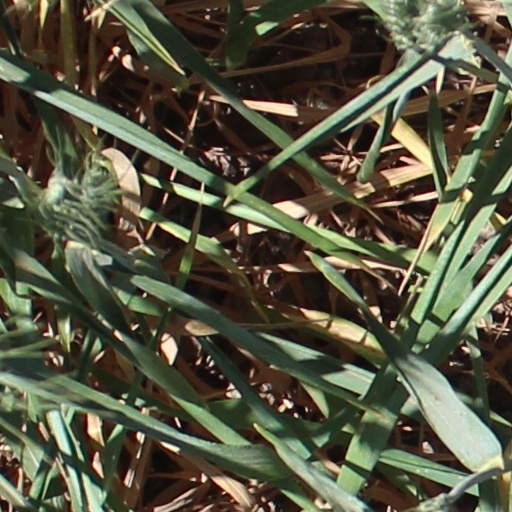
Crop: wheat